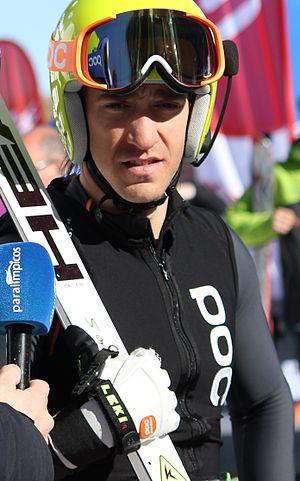
Jon Santacana Maiztegui est un skieur handisport espagnol, né le 1ᵉʳ novembre 1980 à Saint-Sébastien.